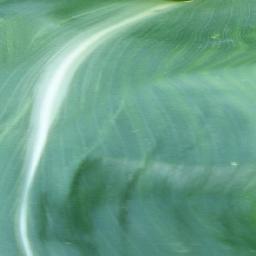
Label: Corn___healthy